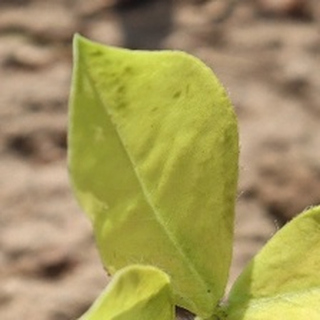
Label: groundnut_nutrition_deficiency